Backbone Flute

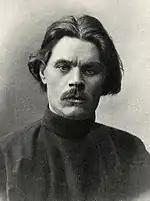
Maxim Gorky who was one of the first to recognize Mayakovsky as a big poet proved to be the only champion of the "Backbone Flute"

"Backbone Flute" was written in the autumn of 1915, soon after Mayakovsky, now unwilling to fight in the War, accepted his new friend Maxim Gorky's help and joined the Petrograd military automobile driving school. The poem was completed in November, originally called "Verses for Her" (Стихи ей, Stikhi ei).